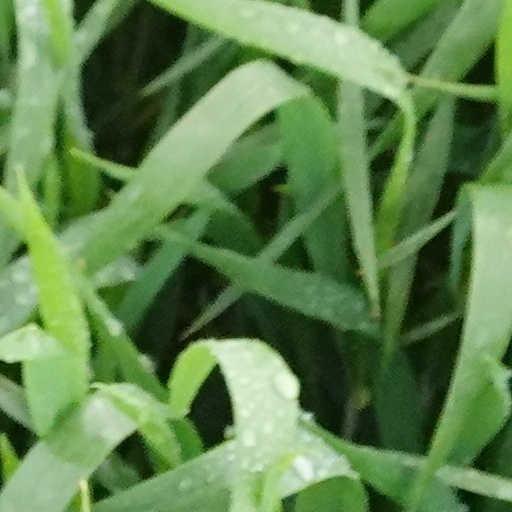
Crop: wheat